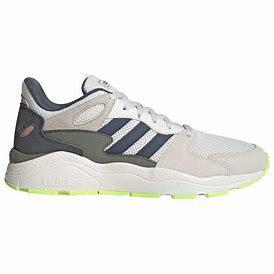
Brand: Adidas
Model: Crazychaos